Jan Peeters I

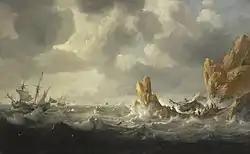
"Stormy sea"

Jan Peeters the Elder or Johannes Peeters (24 April 1624 – 1677) was a Flemish Baroque painter and draughtsman. He is known for his seascapes often depicting stormy seas and shipwrecks as well as for his topographical drawings, many of which were engraved by contemporary printmakers and published by the Antwerp printers.